Kafr Qasim

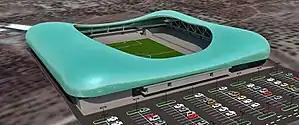
Rendering of Kfar Qassem Football Stadium Designed by Moti Bodek Architects

Kafr Qasim served as the primary filming location for the Israeli political thriller television series "Fauda".